Hannah Weinstein

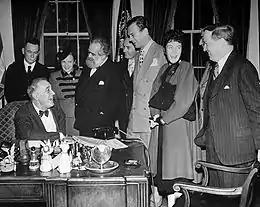

Born to a Jewish family in New York City, after graduating with a degree in journalism from New York University, Weinstein worked for the "New York Herald Tribune" from 1927. In 1937, she left the newspaper to join Fiorello H. La Guardia's mayoral campaign in New York City. She was also involved in the presidential campaigns of Franklin D. Roosevelt and Henry Wallace. With Ring Lardner Jr., she wrote speeches for Charlie Chaplin and Orson Welles during this period.